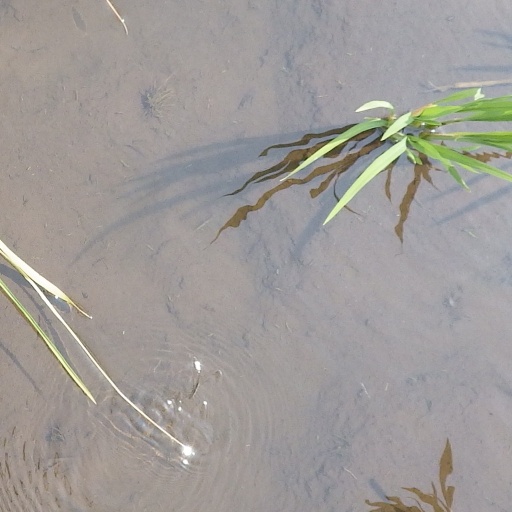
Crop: rice